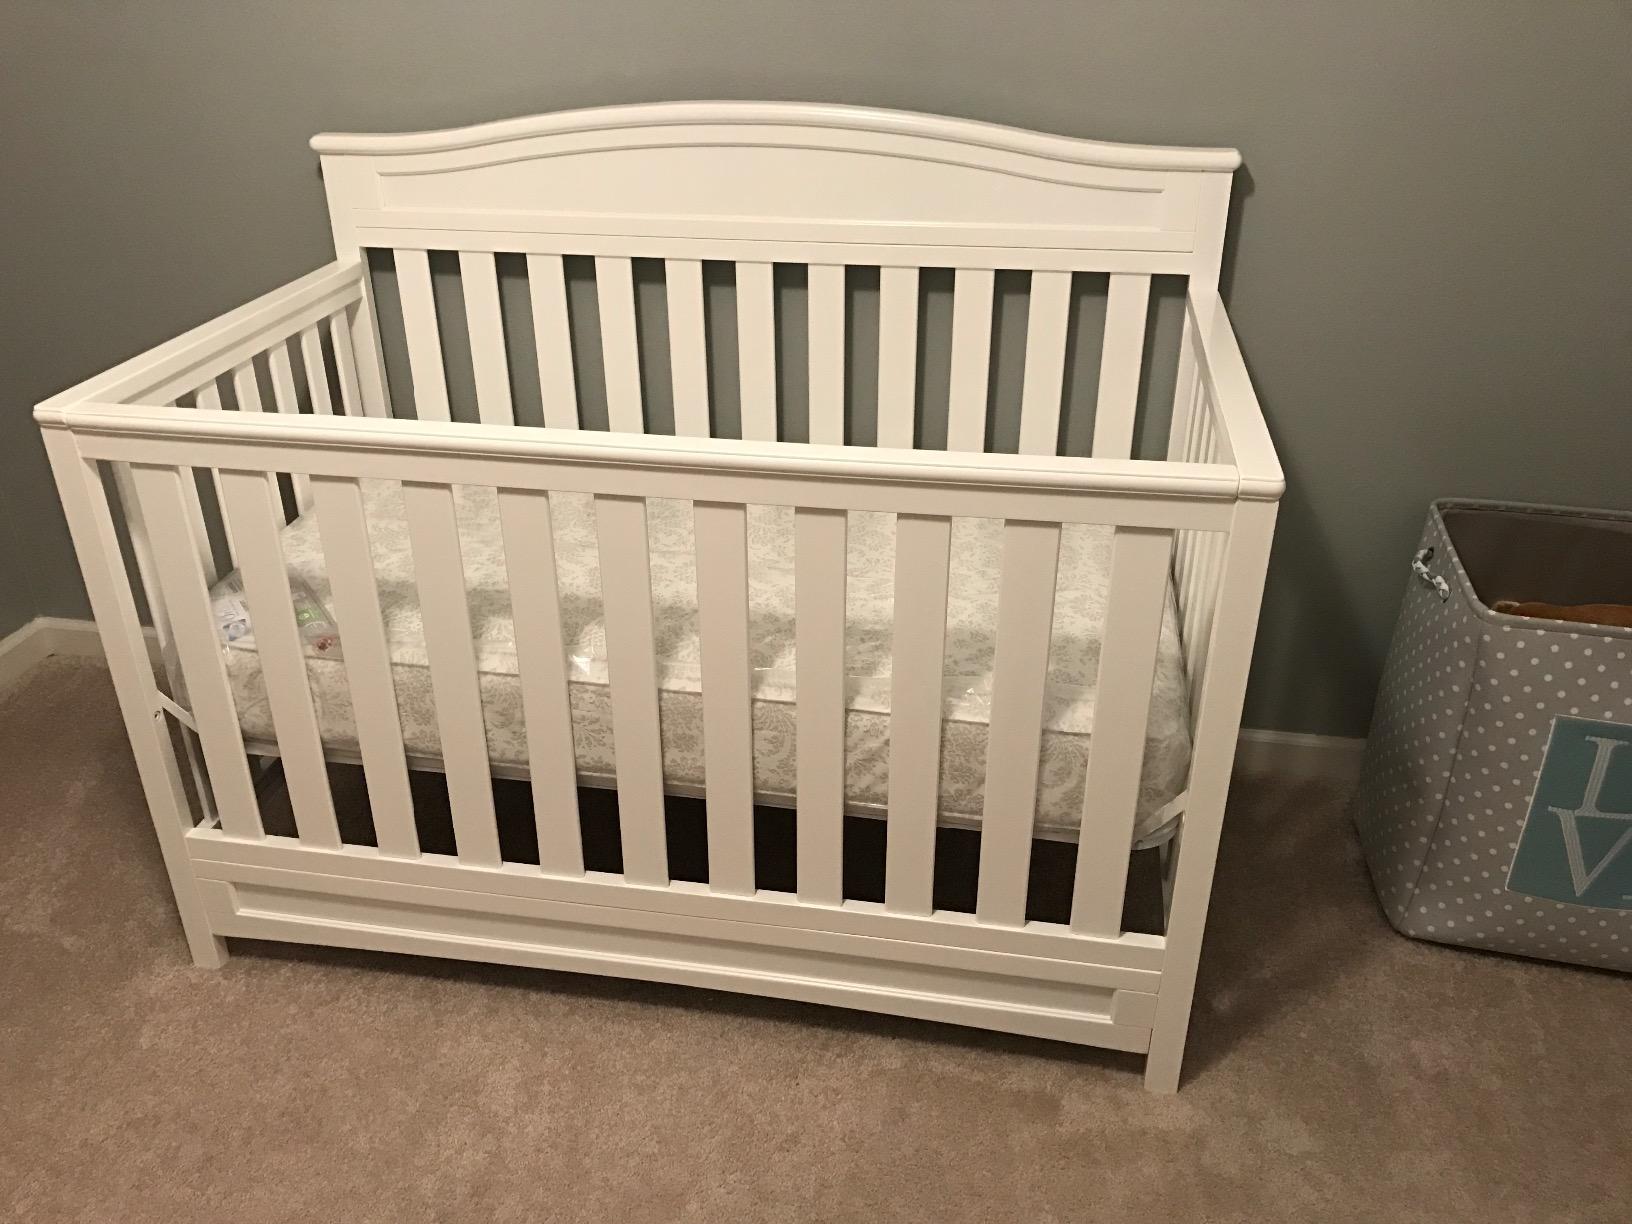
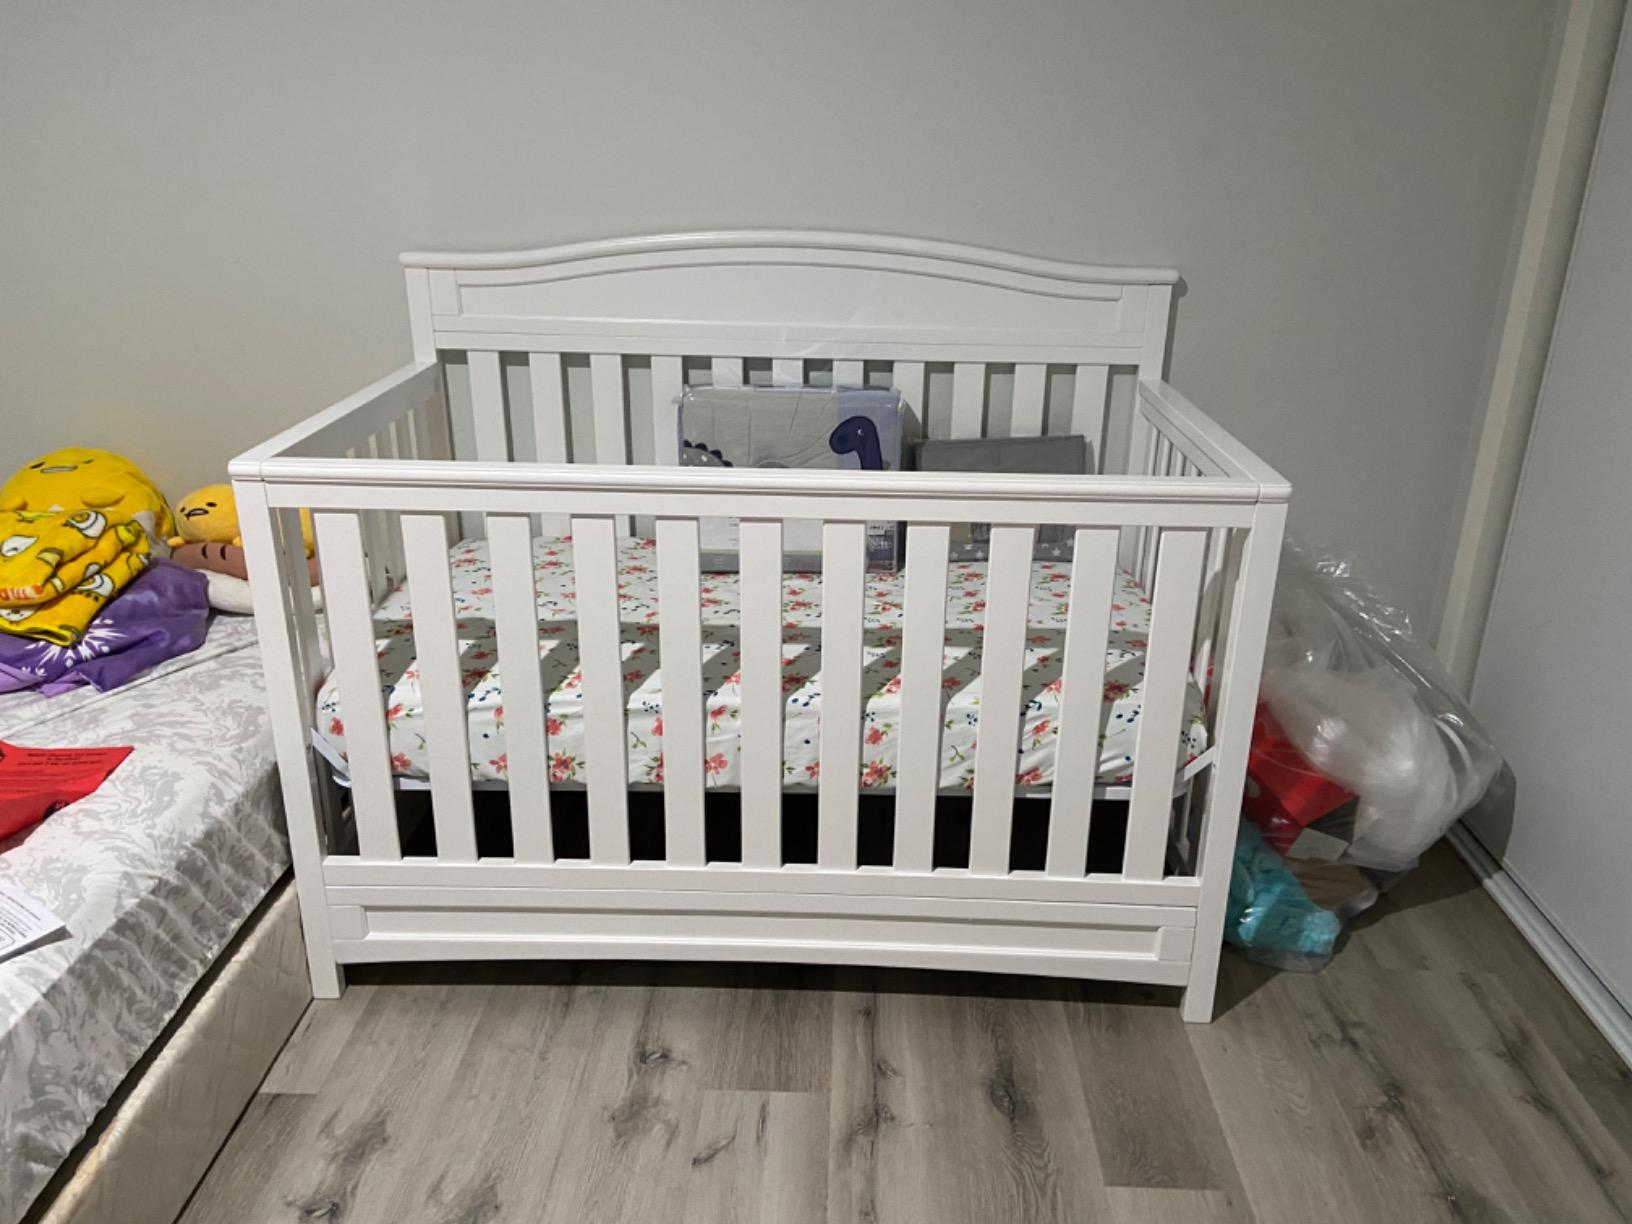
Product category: products_crib
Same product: yes